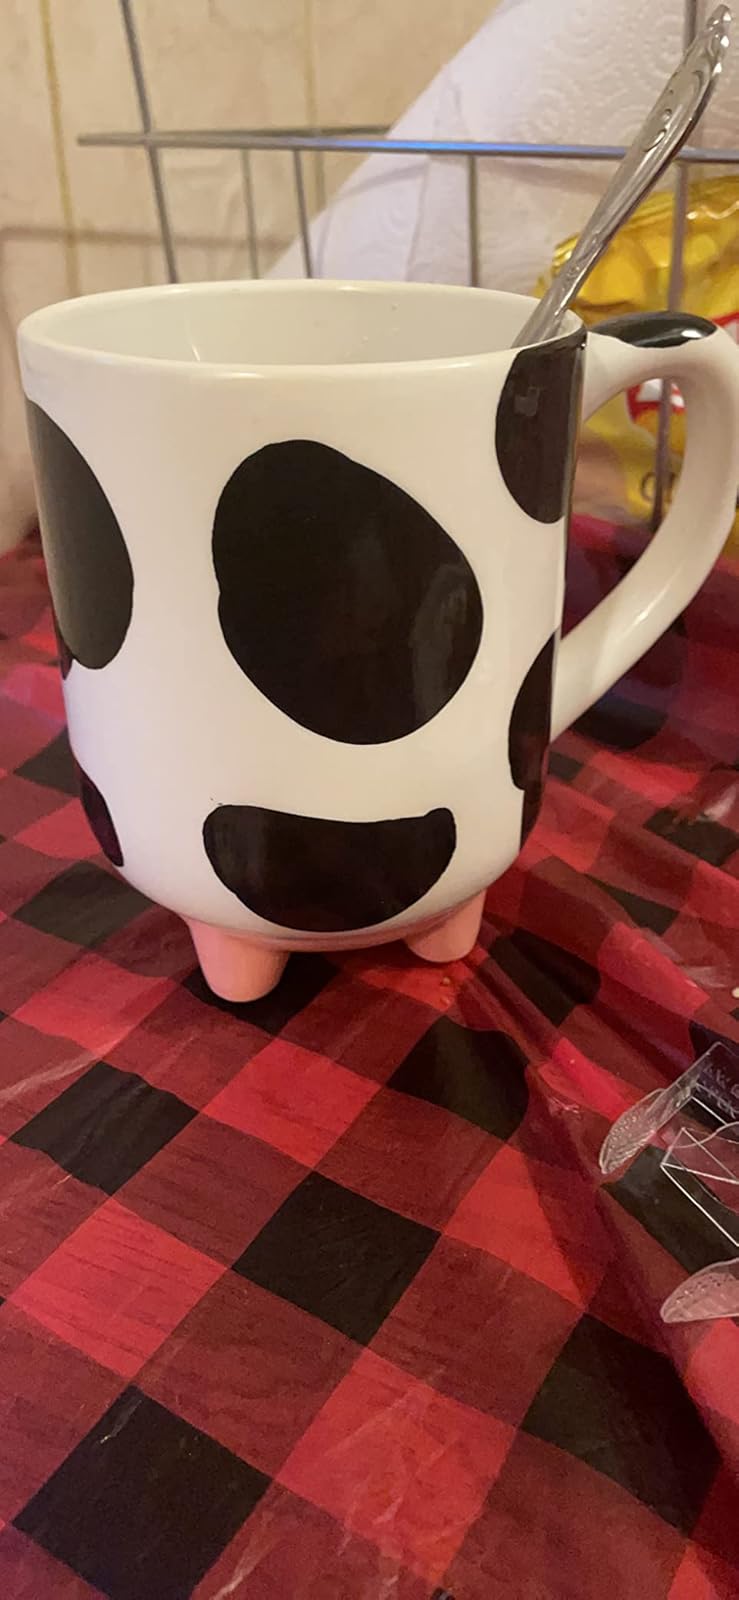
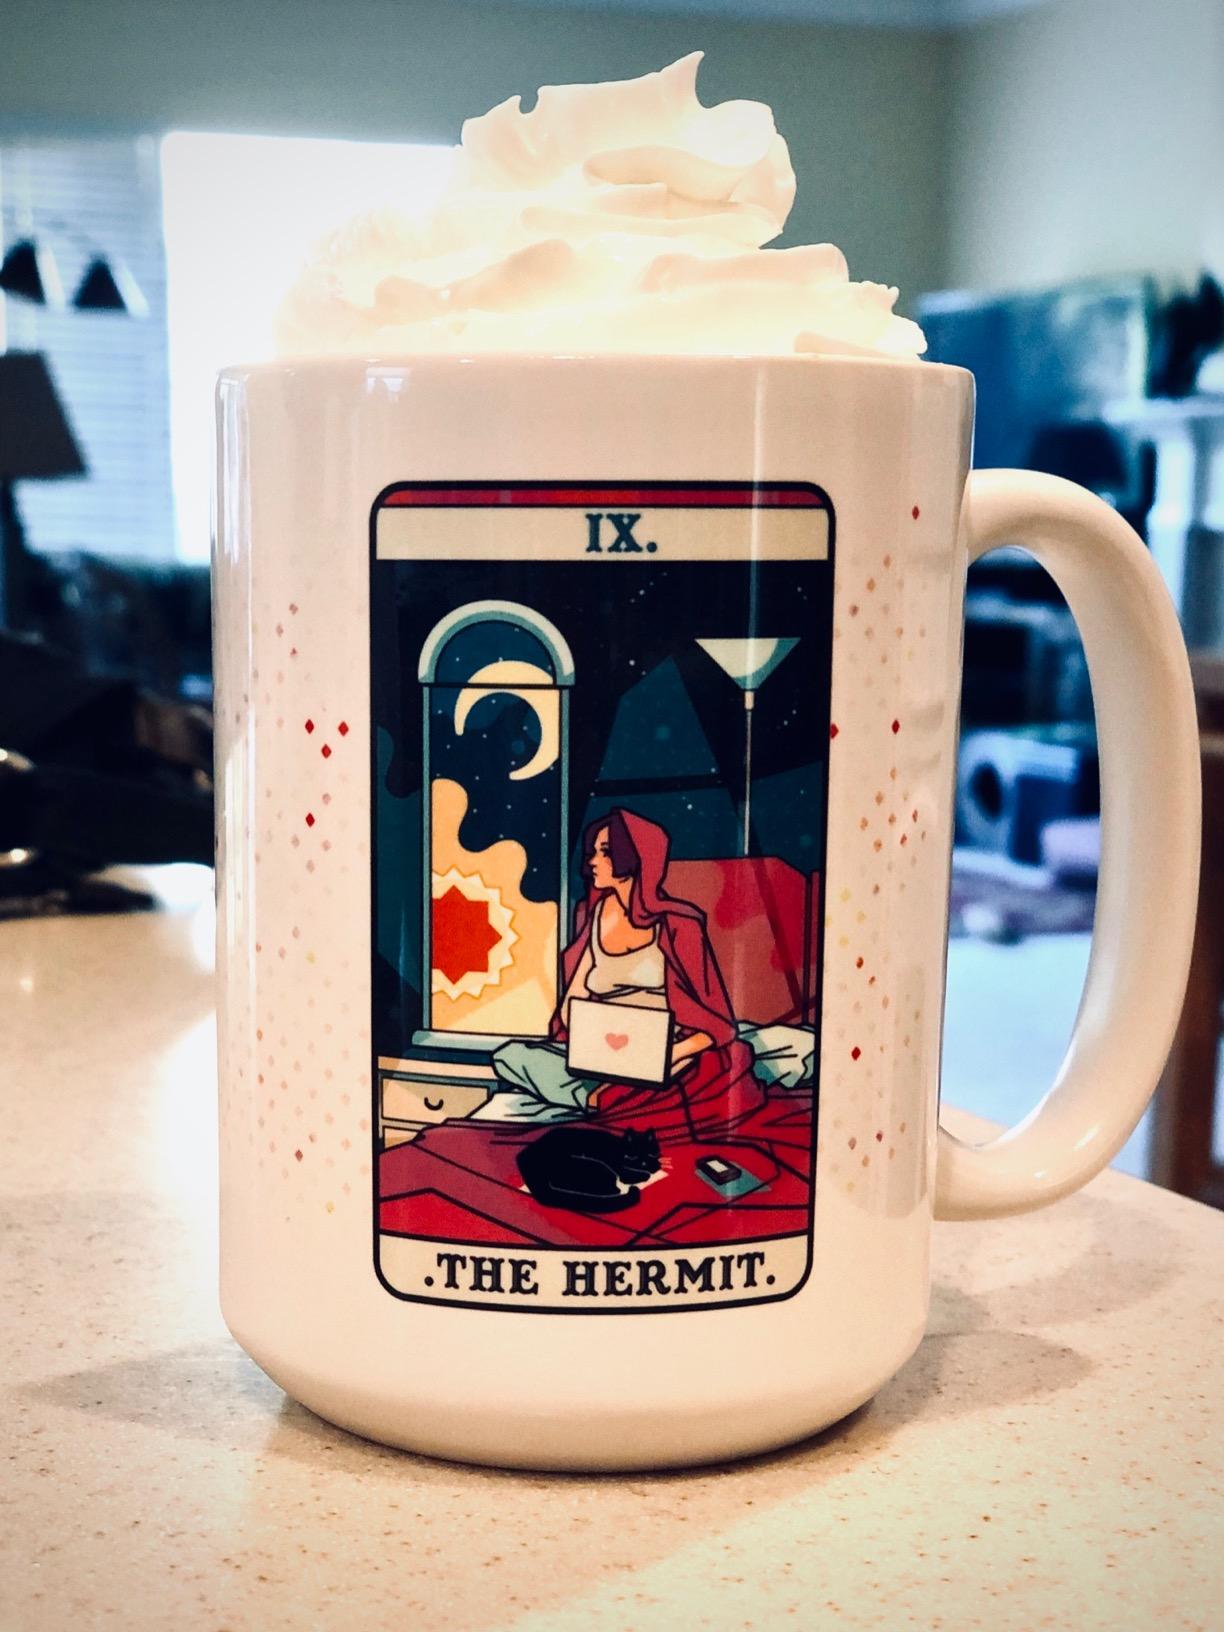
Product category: items_mug
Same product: no